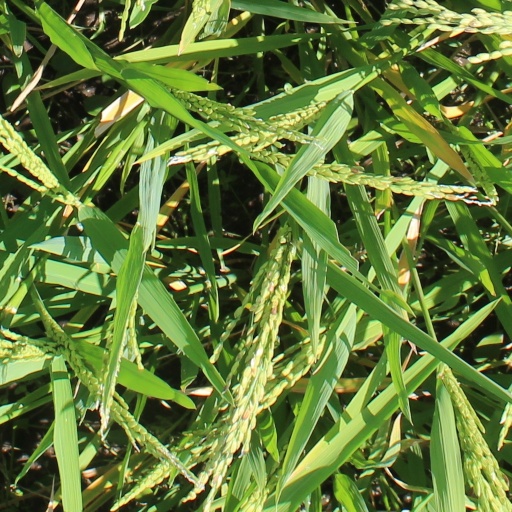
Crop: rice